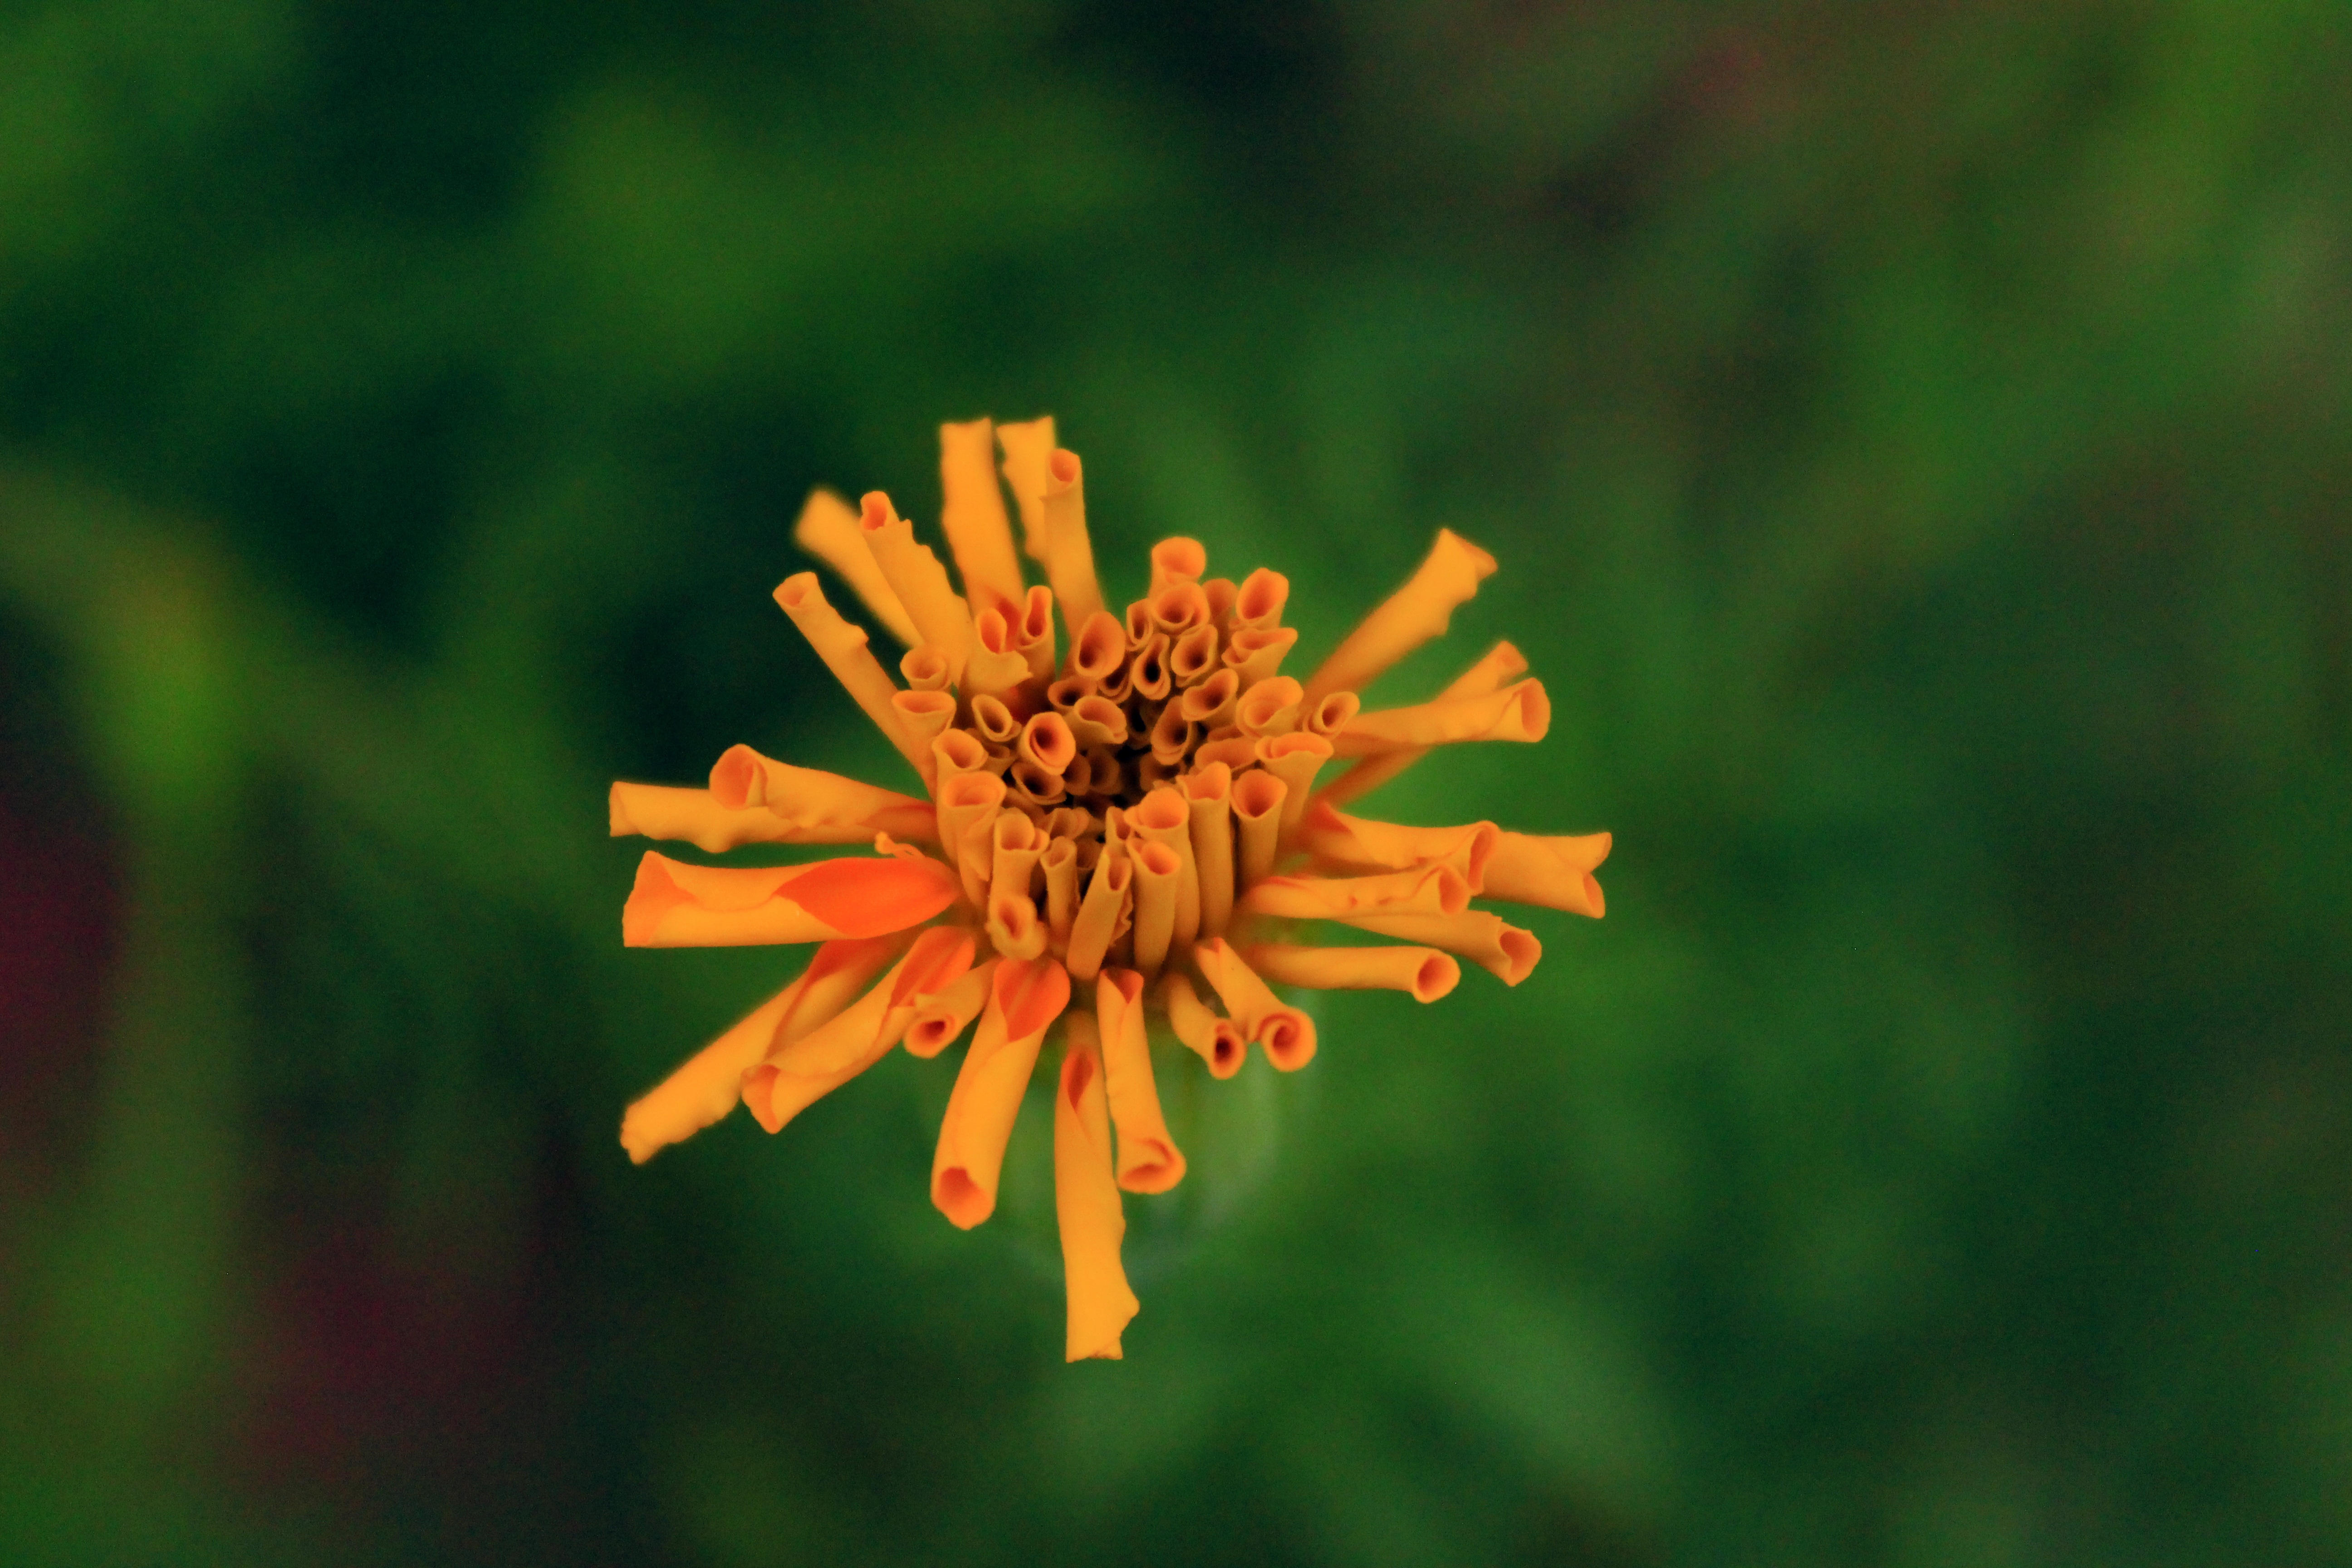
nature, blossom, plant, photography, meadow, leaf, flower, petal, young, green, herb, botany, yellow, flora, baby, season, wildflower, close up, macro photography, flowering plant, daisy family, plant stem, land plant